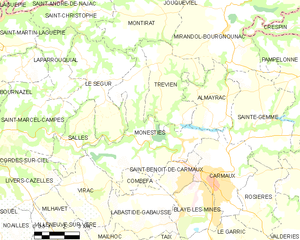
Carte des communes françaises Monestiés